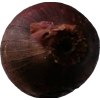
Label: red_onion